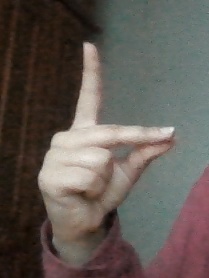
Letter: ta